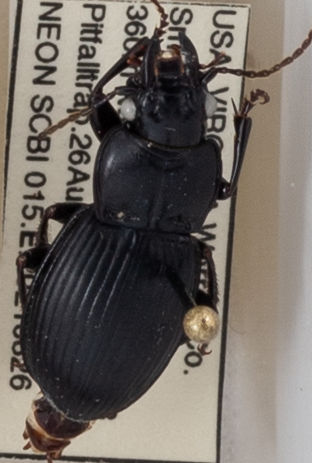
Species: Cyclotrachelus sigillatus
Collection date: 2021-08-26
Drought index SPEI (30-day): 1.082
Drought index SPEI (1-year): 0.24
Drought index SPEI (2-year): -0.03